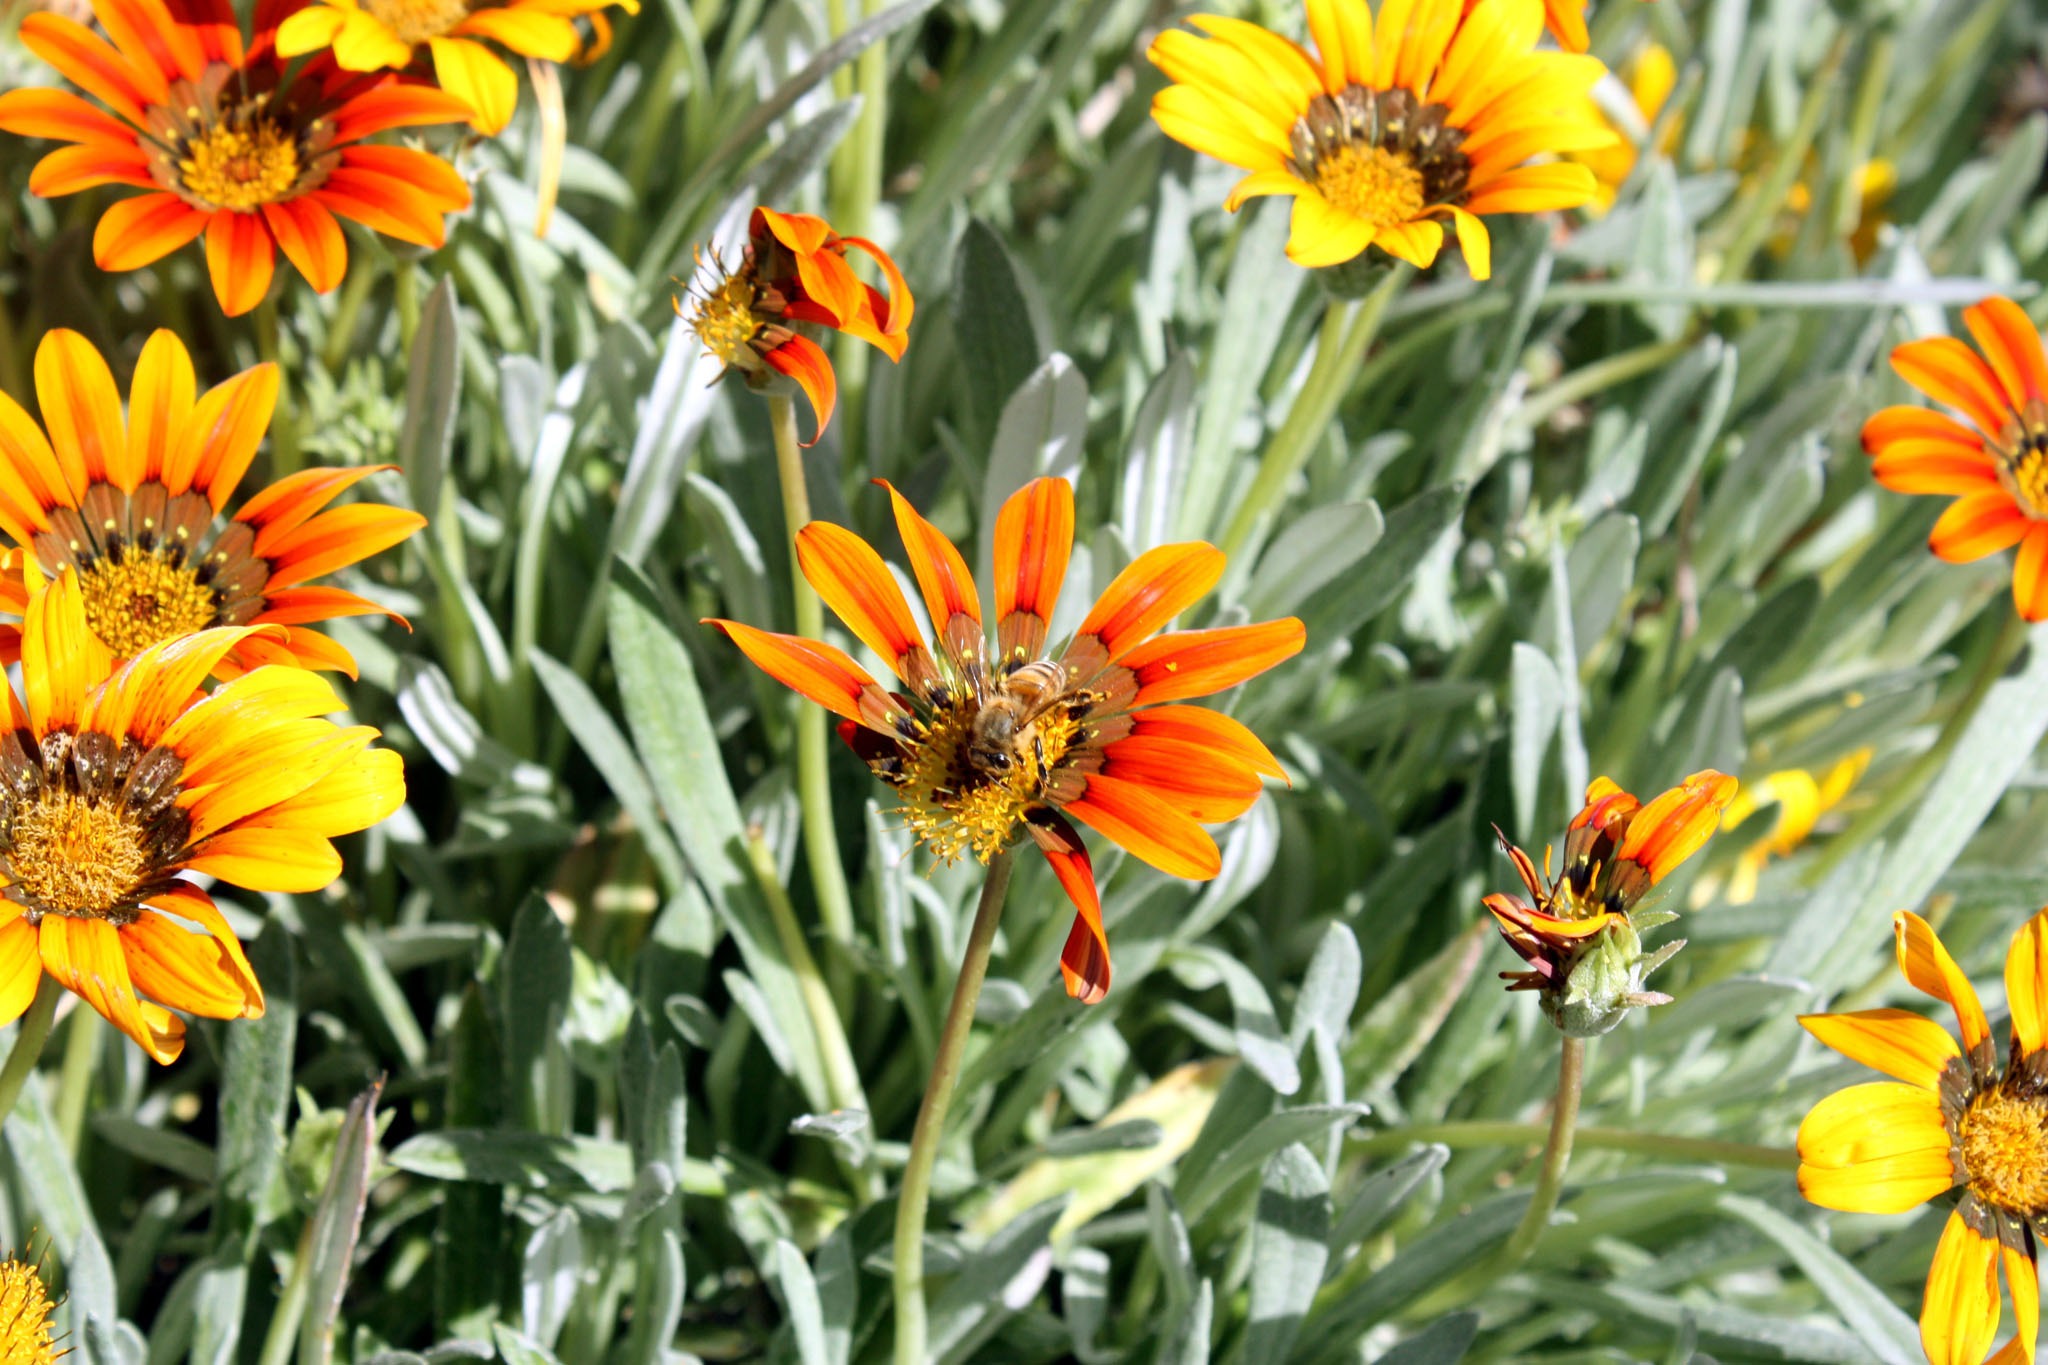
landscape, nature, blossom, growth, plant, meadow, prairie, stem, leaf, flower, summer, floral, environment, foliage, decoration, rural, spring, herb, lush, insect, natural, fresh, botany, blooming, environmental, agriculture, flora, season, botanical, fauna, life, yellow flower, ornament, eco, ecology, wildflower, flowers, earth, ornate, petals, seasonal, bud, pure, elegance, ecosystem, nectar, organic, macro photography, ecological, flowering plant, daisy family, calendula, annual plant, land plant, blanket flowers